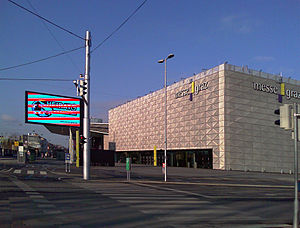
EM i håndbold 2020 (mænd) / Spillesteder
Europamesterskabet i håndbold for mænd 2020 var den 14. udgave af EM i håndbold for mænd arrangeret af European Handball Federation. Slutrunden med deltagelse af 24 hold blev spillet i Sverige, Østrig og Norge, der blev valgt som værtslande på EHF's kongres i Dublin den 20. september 2014, og hvor det også blev besluttet at udvide antallet af deltagere ved slutrunden fra de hidtidige 16 til 24.